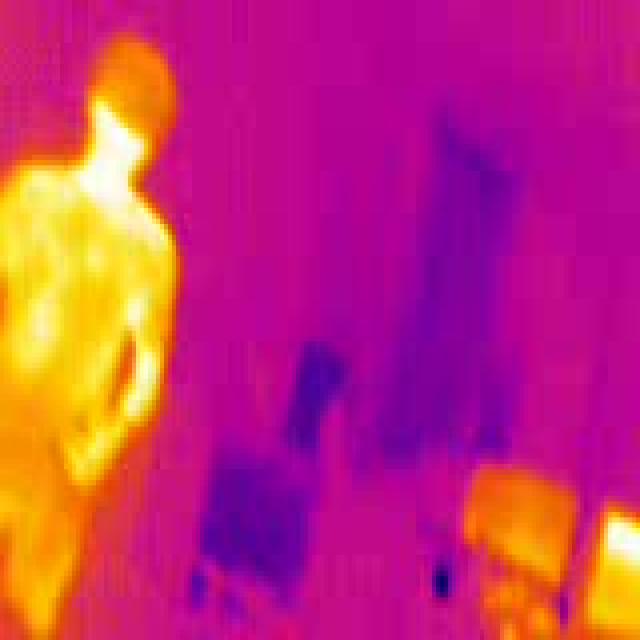
Detected objects:
label: person